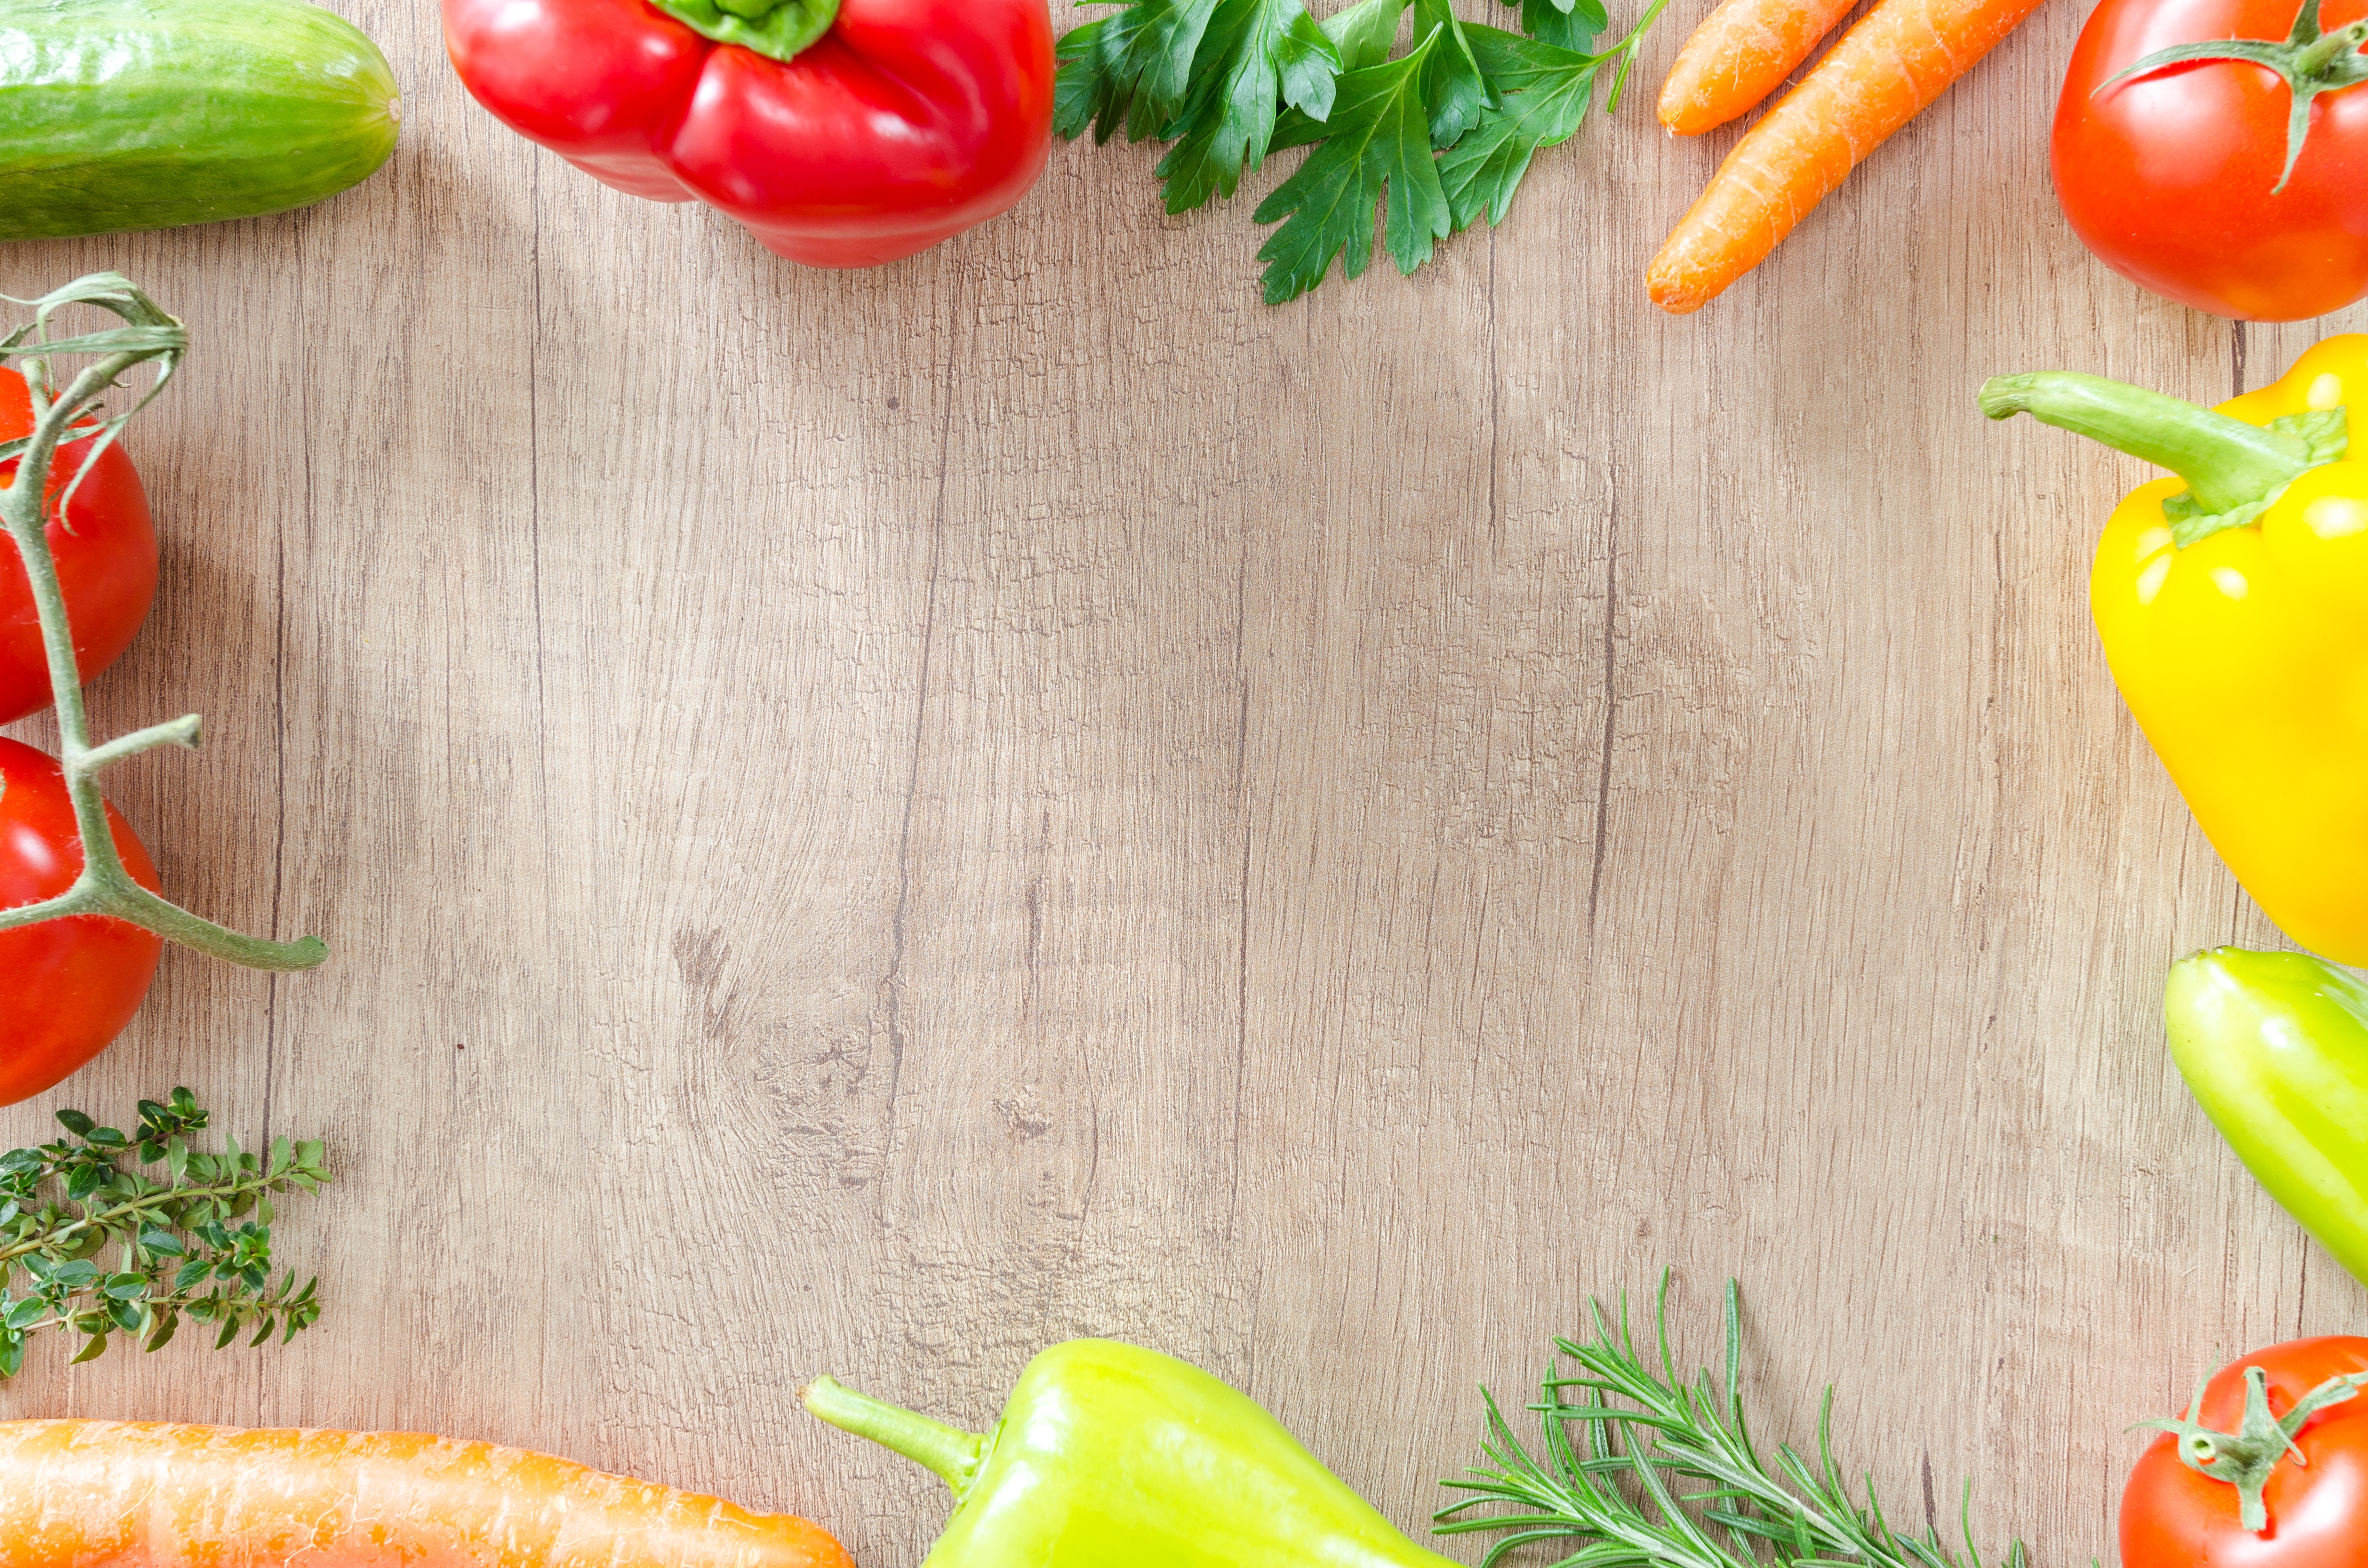
natural foods, food, vegetable, vegan nutrition, bell peppers and chili peppers, vegetarian food, ingredient, produce, bell pepper, cuisine, cherry tomatoes, plant, garnish, fruit, local food, peperoncini, chili pepper, recipe, tomato, serrano pepper, dish, superfood, capsicum, whole food, bird's eye chili